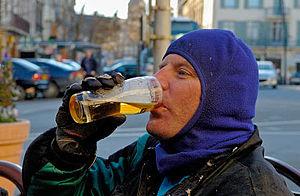
Un peu de figuration dans les Visiteurs 2